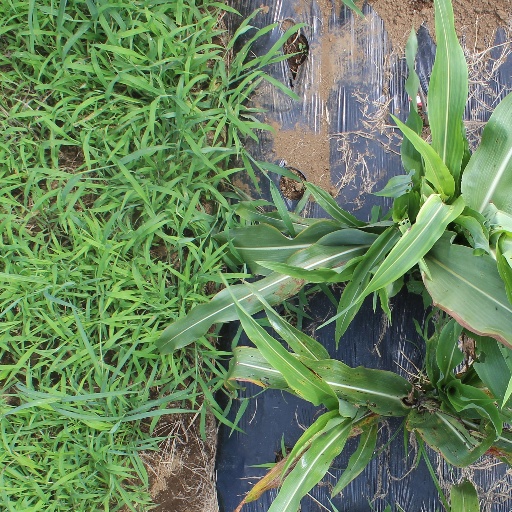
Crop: sorghum